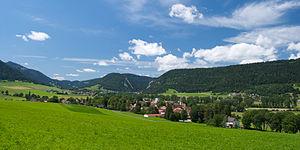
Une vue du Val-de-travers depuis môtiers.
Val-de-Travers est une commune suisse du canton de Neuchâtel, située dans la région Val-de-Travers.
Le val de Travers est une vallée du massif du Jura, située en Suisse dans le canton de Neuchâtel.